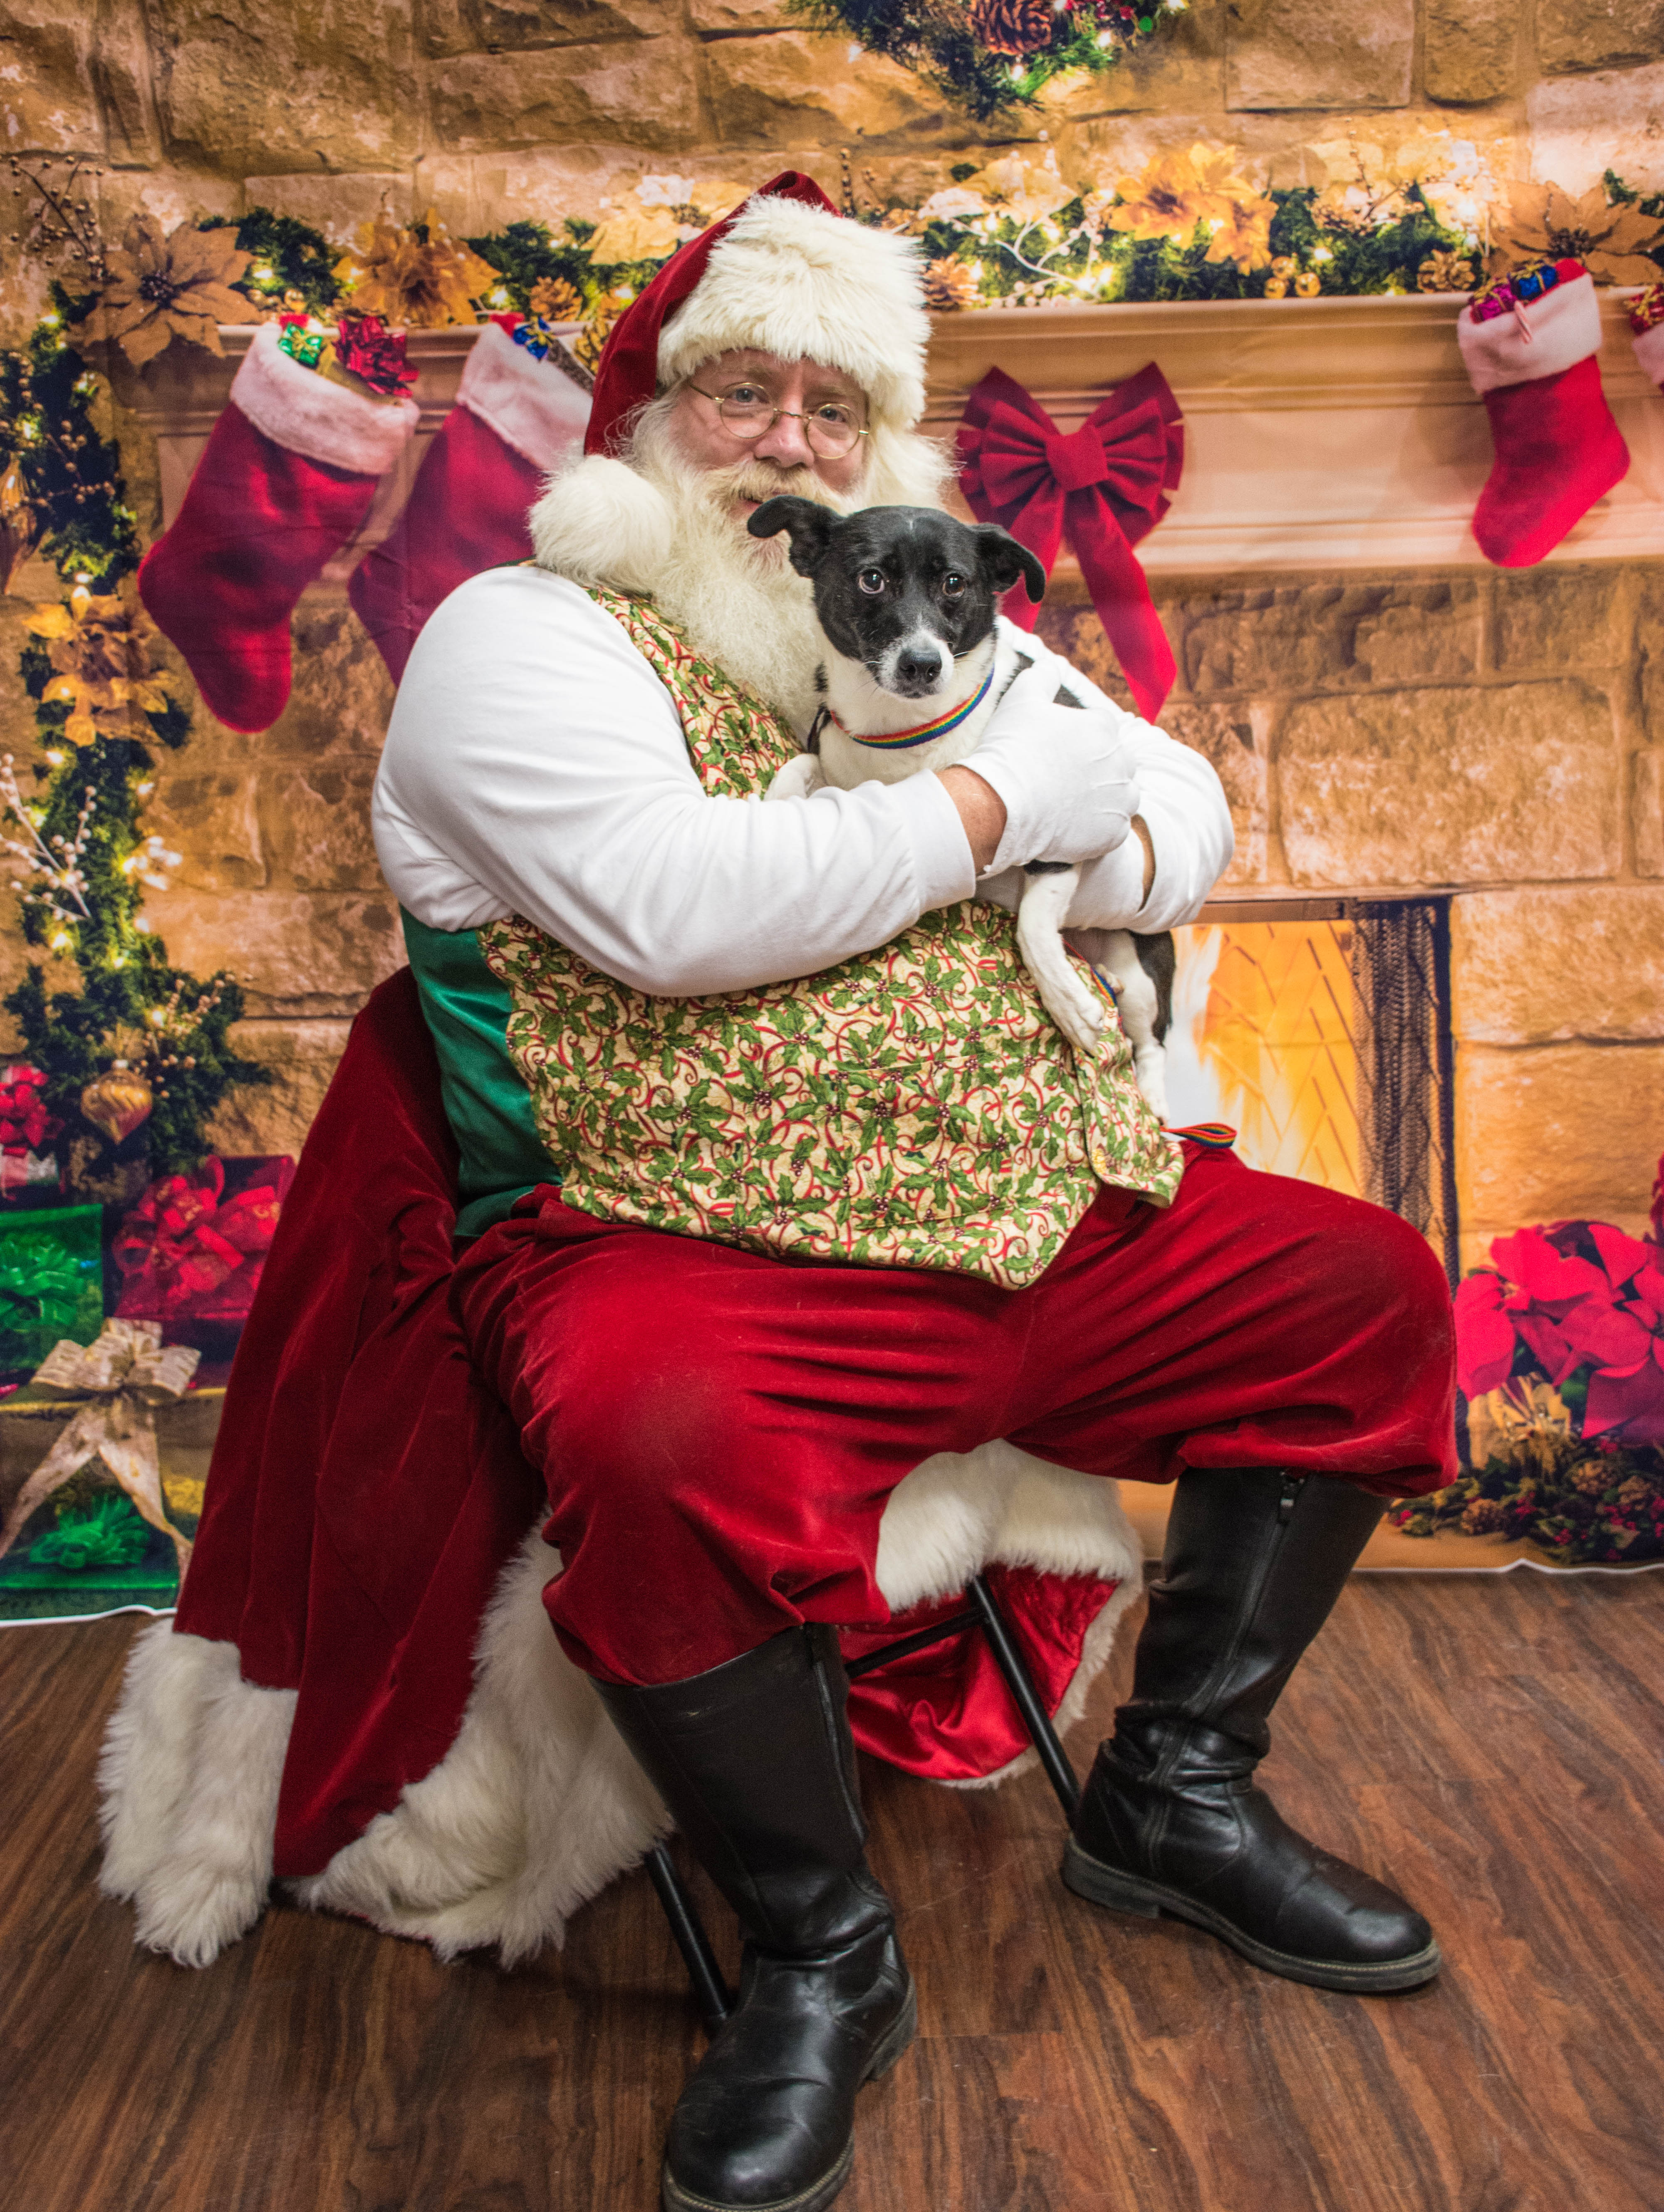
dogs, santa, christmas, event, canidae, costume, tradition, sporting group, christmas eve, santa claus, fawn, holiday